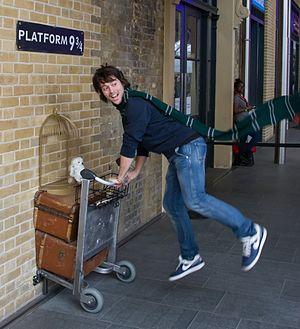
Harry Potter [ʔaʁi pɔtœʁ] est une série littéraire de low fantasy écrite par l'auteure britannique J. K. Rowling, dont la suite romanesque s'est achevée en 2007. Une pièce de théâtre, considérée comme la « huitième histoire » officielle, a été jouée et publiée en 2016. Les livres et le script de la pièce ont été traduits en français par Jean-François Ménard.
L'univers de Harry Potter de J. K. Rowling, sous-univers dans lequel se déroule la série Harry Potter, présente de nombreux lieux formant le décor des événements décrits. Cet article répertorie ː